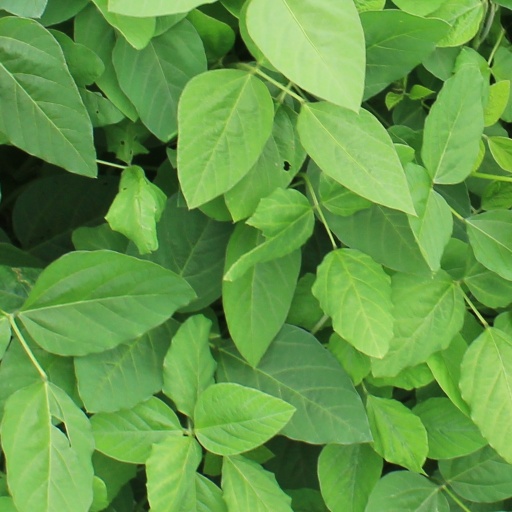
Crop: soybean